Jimmy Page

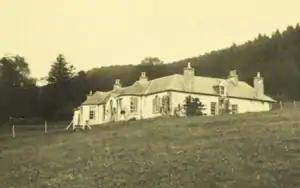
Boleskine House in 1912

In 2008, Page co-produced a documentary film directed by Davis Guggenheim entitled "It Might Get Loud". The film examines the history of the electric guitar, focusing on the careers and styles of Page, The Edge and Jack White. The film premiered on 5 September 2008 at the Toronto International Film Festival. Page also participated in the three-part BBC documentary "London Calling: The making of the Olympic handover ceremony" on 4 March 2009. On 4 April 2009, Page inducted Jeff Beck into the Rock and Roll Hall of Fame. Page announced his 2010 solo tour while talking to Sky News on 16 December 2009.